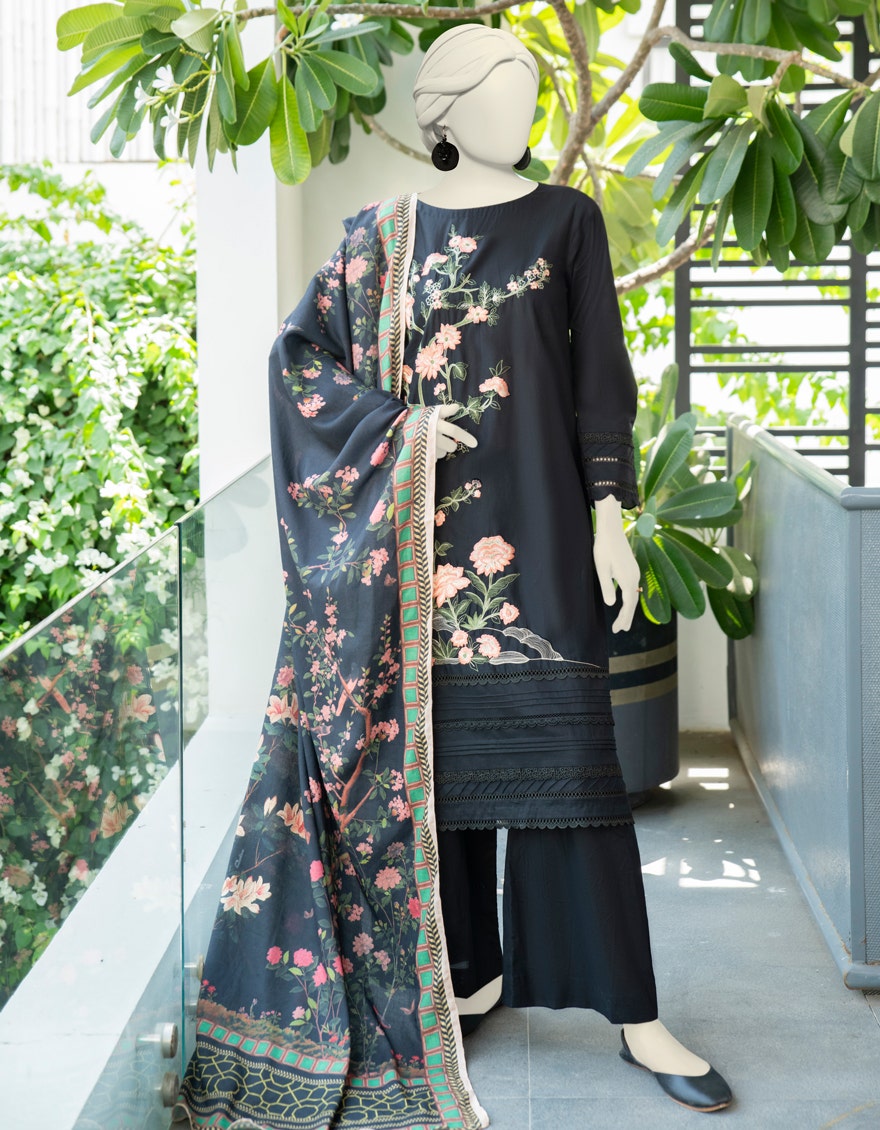
black multi embroidered salwar suit